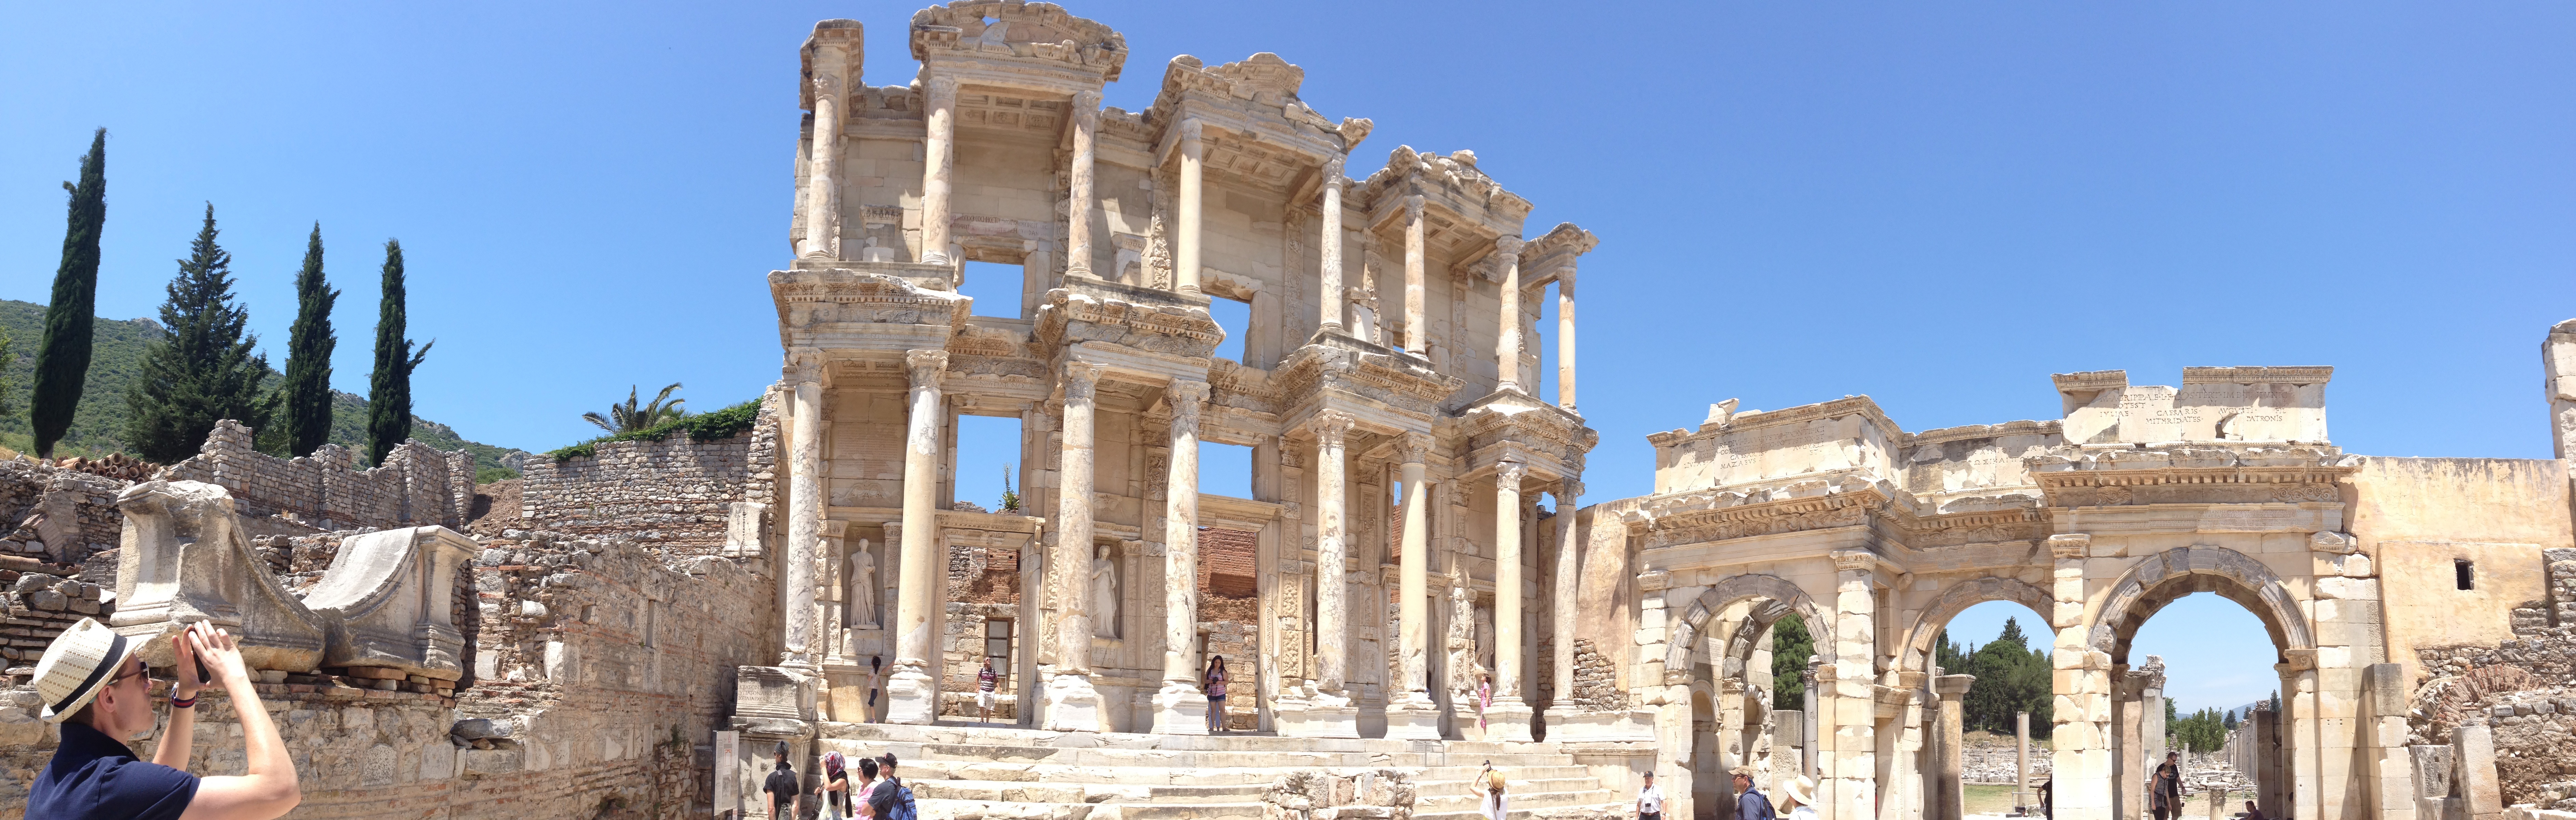
architecture, palace, plaza, landmark, tourism, place of worship, ruins, turkey, tours, unesco world heritage site, historic site, ephesus, ancient history, ancient roman architecture